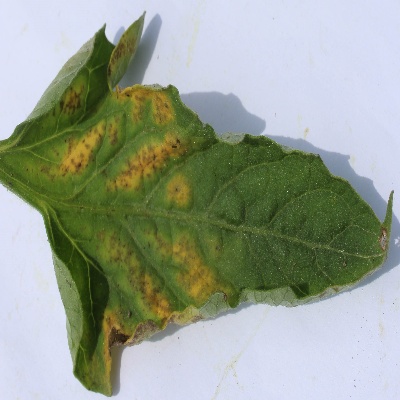
Crop: Tomato
Condition: septoria leaf spot